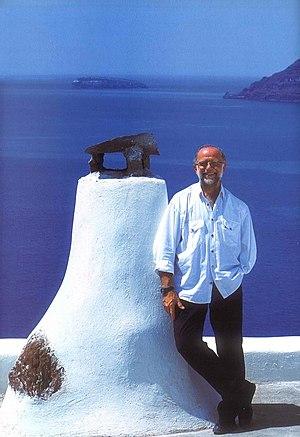
Yánnis Tseklénis est un styliste grec.